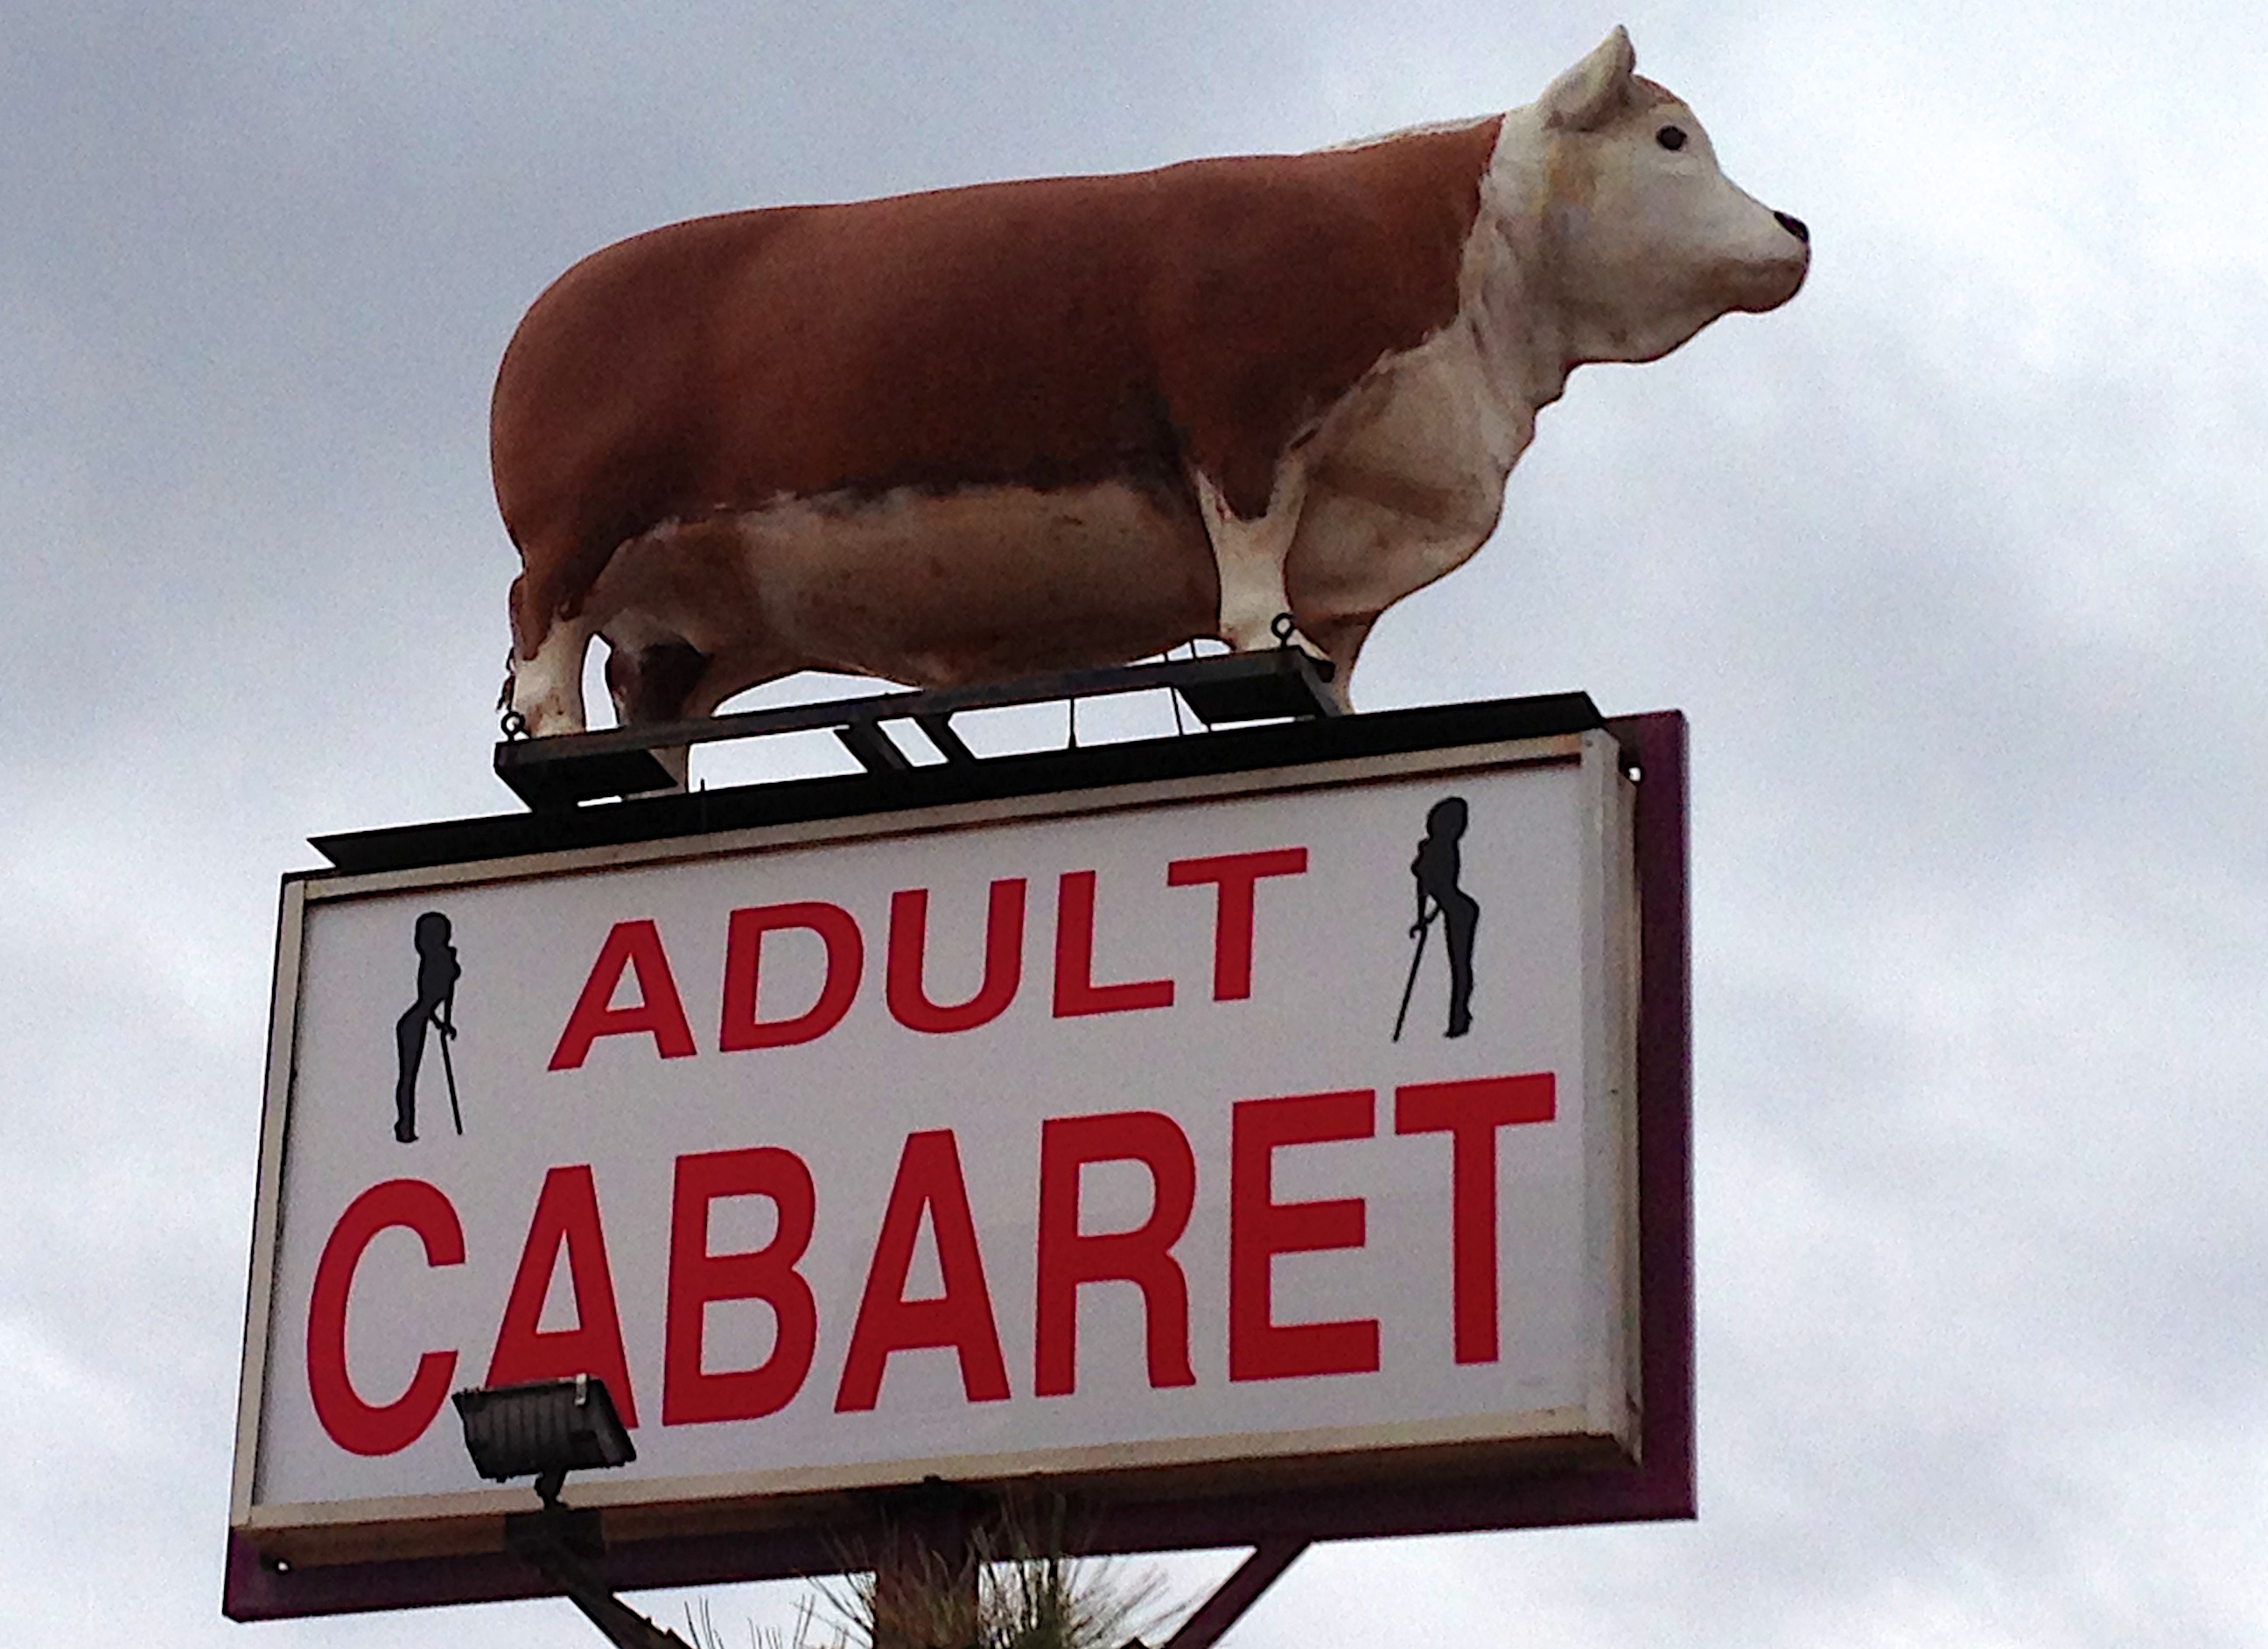
advertising, sign, bull, 2012366, cattle like mammal